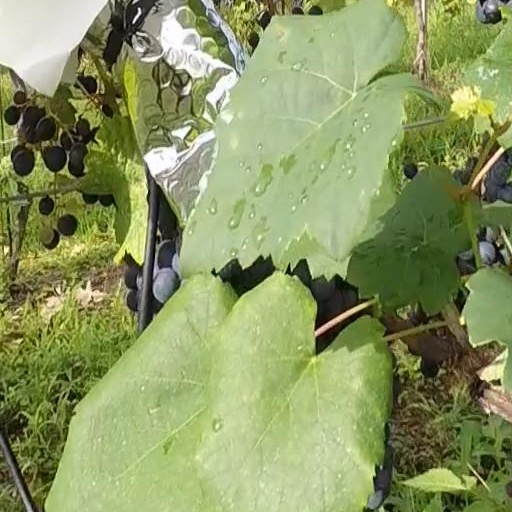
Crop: grape